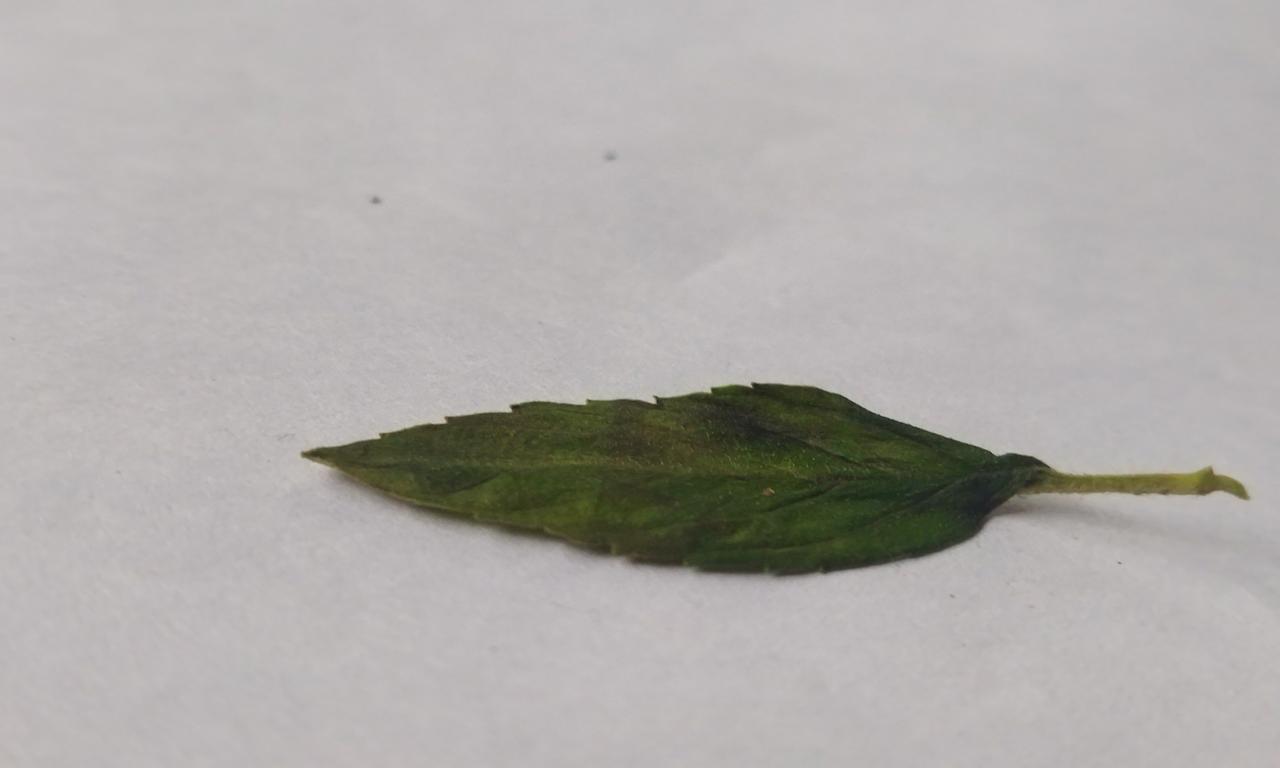
Label: Spoiled